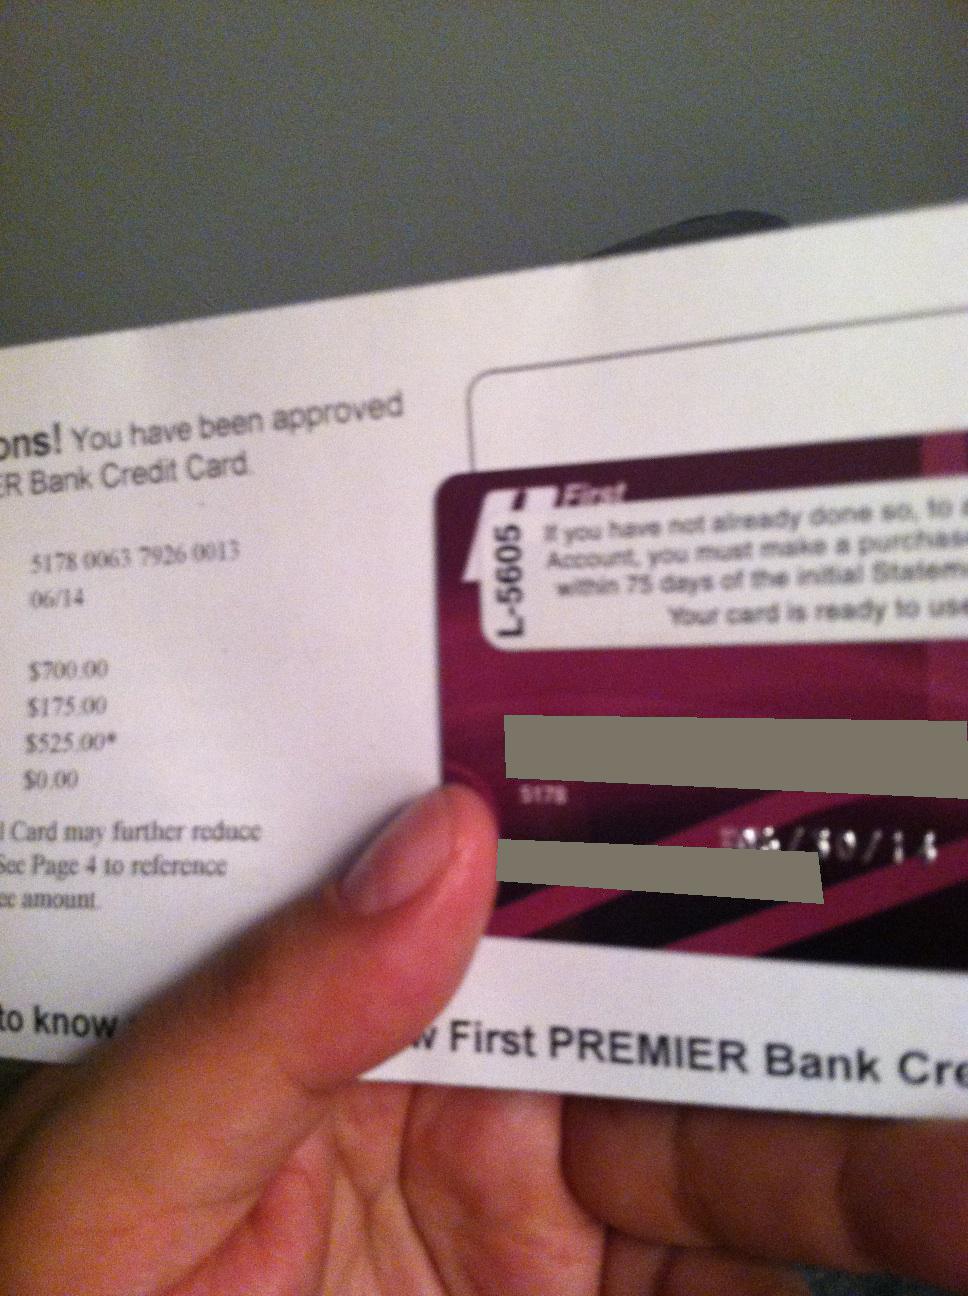Question: What is the phone number on the top sticker that's on the card?
Answer: unanswerable